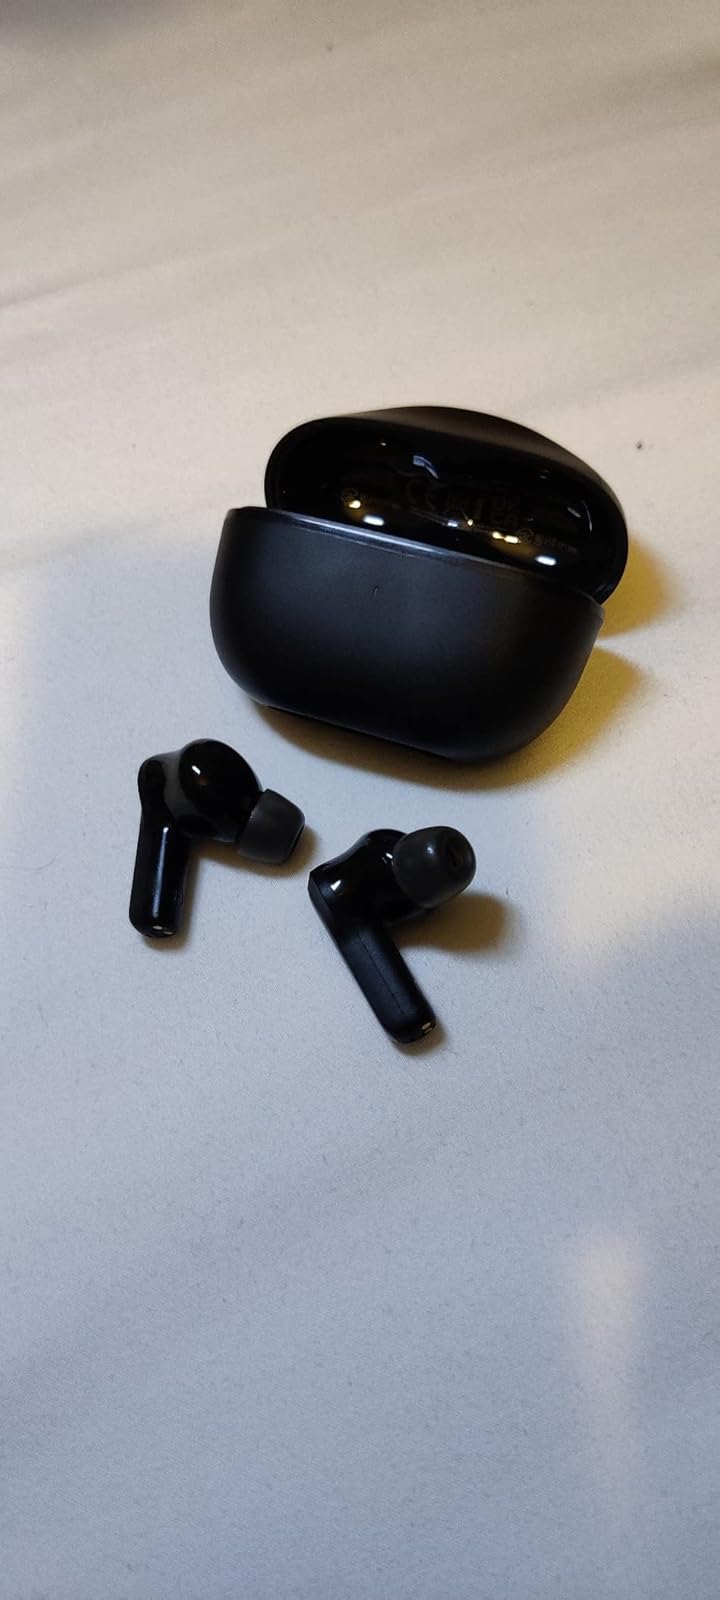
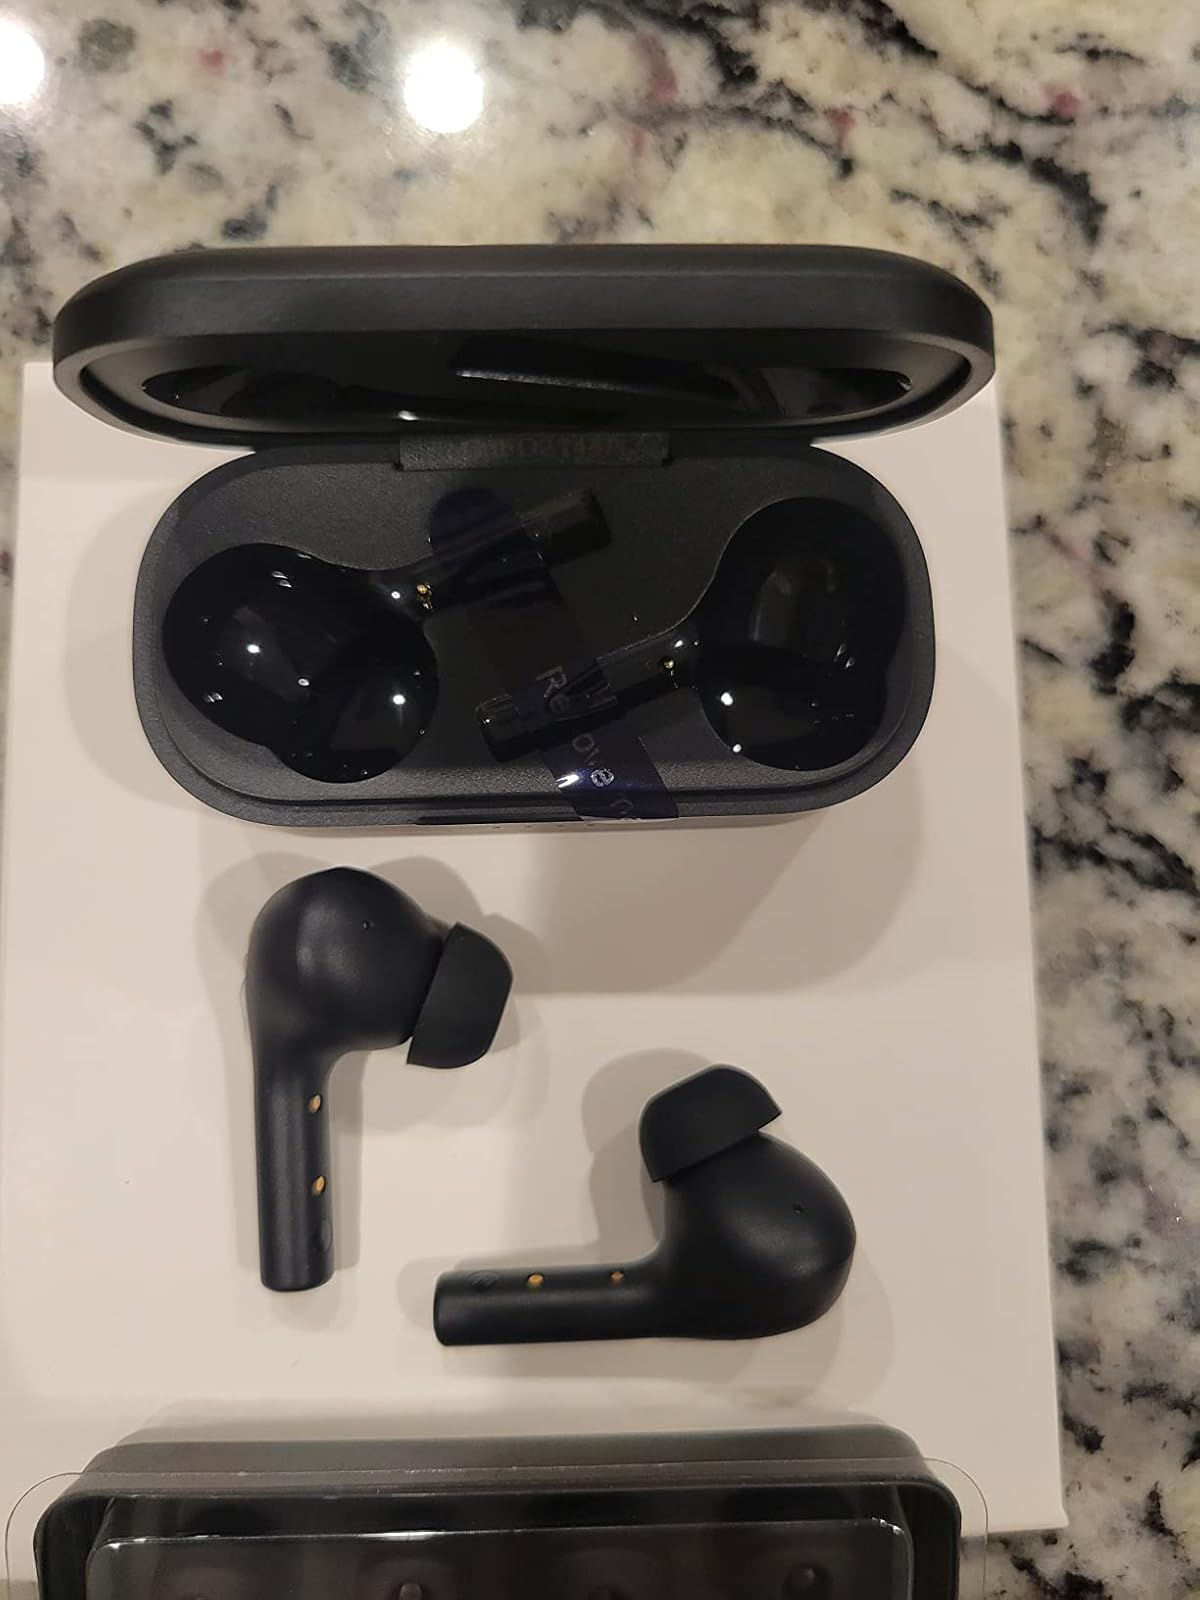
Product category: earbuds
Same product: no